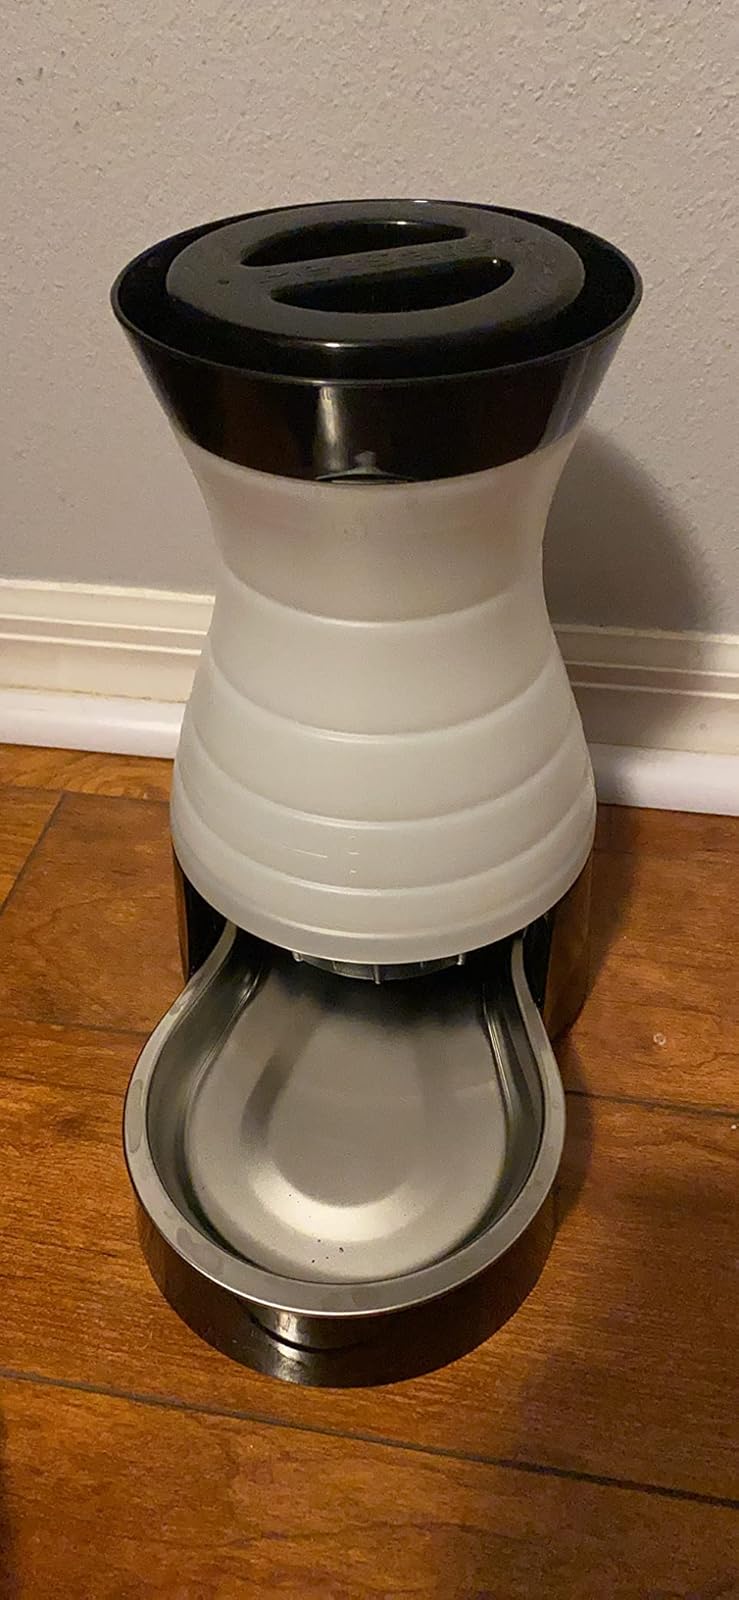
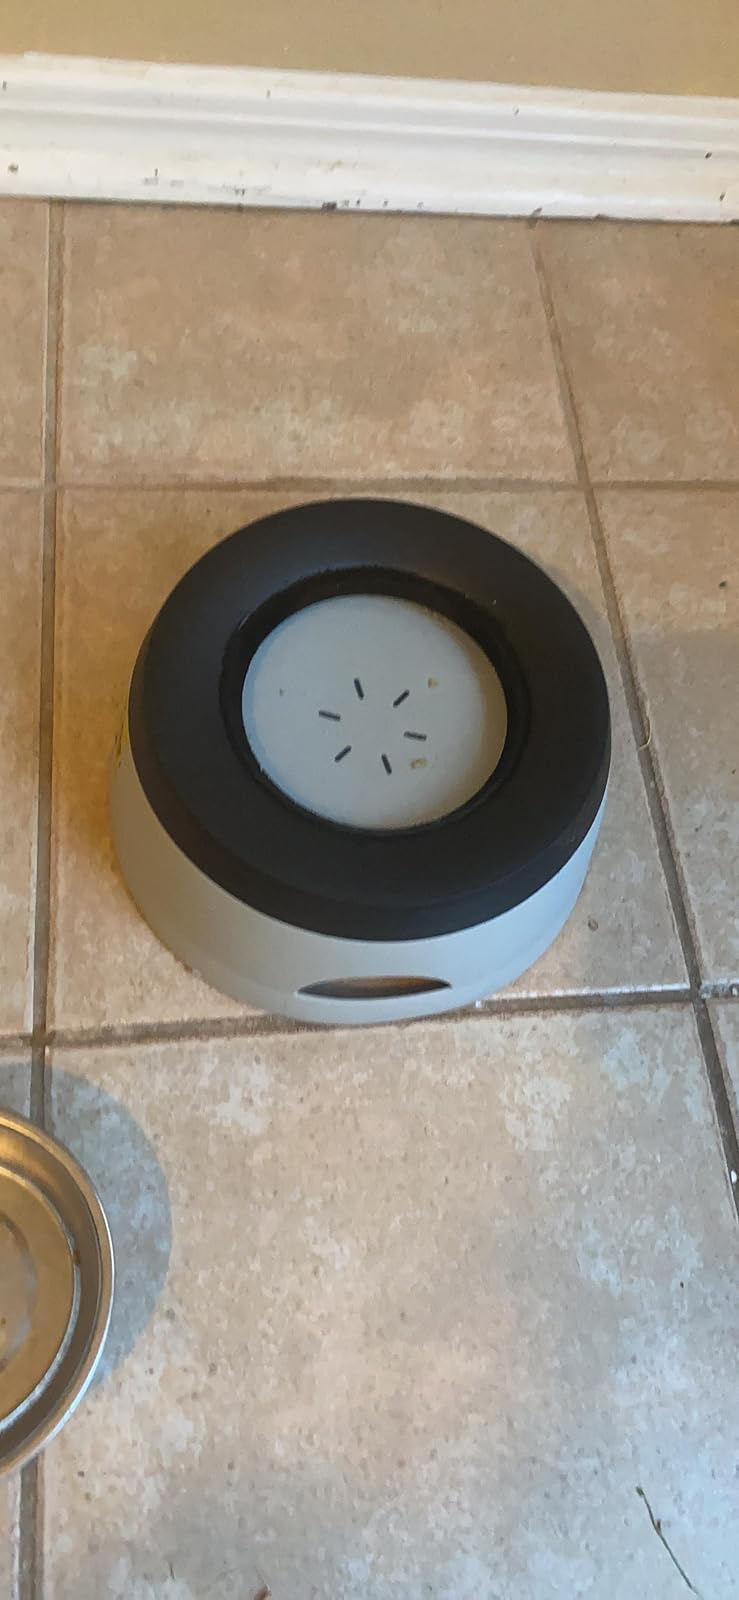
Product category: items_bowl
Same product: no